The Guest Room (film)

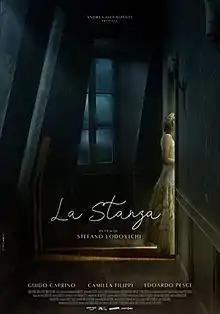
Film poster

The Guest Room is a 2021 Italian thriller-drama film directed by Stefano Lodovichi. Produced by Lucky Red, the film was distributed on the Prime Video platform starting 4 January 2021. Outside Italy it was distributed by the same platform under the title The Guest Room.